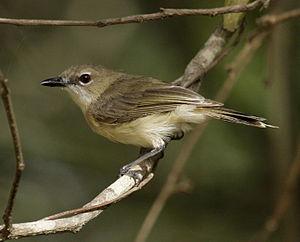
Gerygone est un genre d’oiseaux passereaux de la famille des Acanthizidae.
La Gérygone à bec fort est une espèce de passereau de la famille des Acanthizidae.